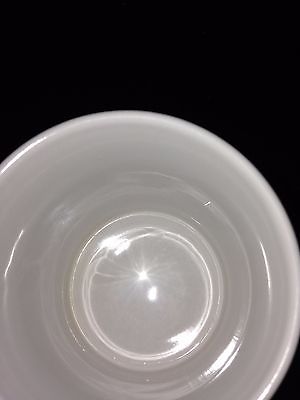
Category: mug